St. Paul Rodeo Hall of Fame

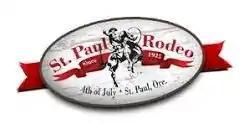

The St. Paul Rodeo Hall of Fame is a cowboy hall of fame. Established in 1998, the hall of fame was created to honor those individuals who, throughout its history, made significant contributions or distinguished themselves in their performances to the rodeo. Inductees include champions, stock contractors, committee personnel, and livestock.